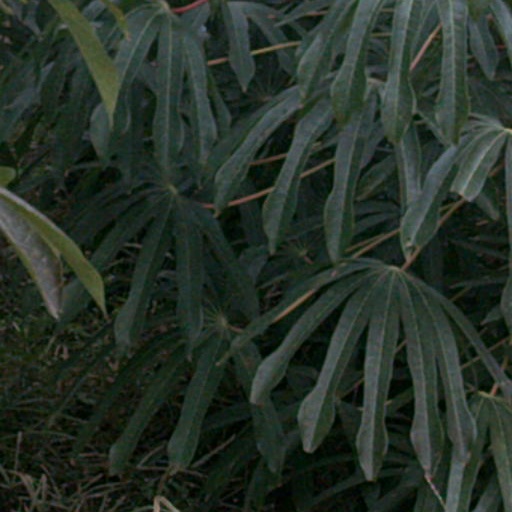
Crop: cassava